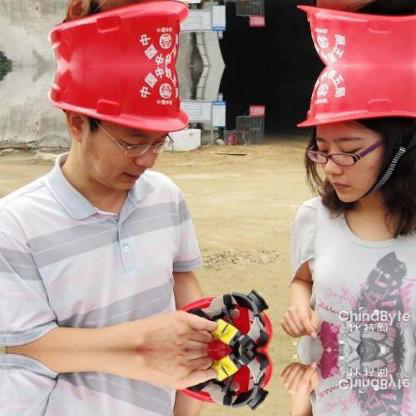
Objects in the image:
label: helmet
label: helmet
label: helmet
label: helmet